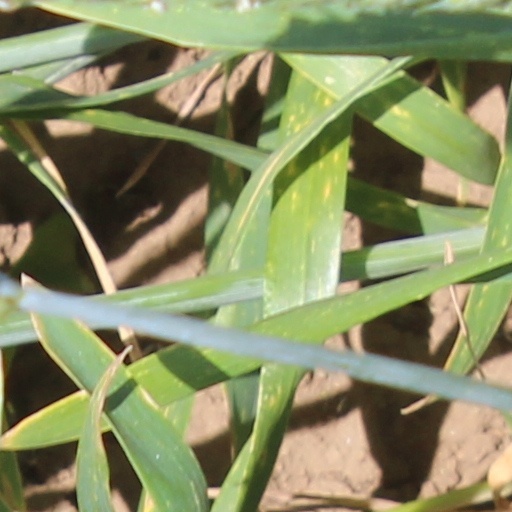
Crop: wheat